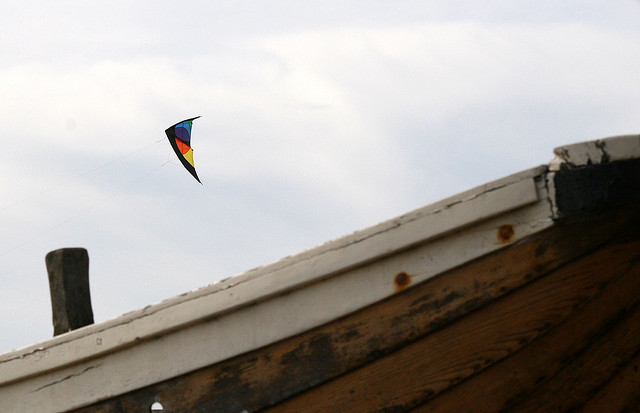
A kite is sailing in the air near a boat.